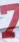
Number: 7